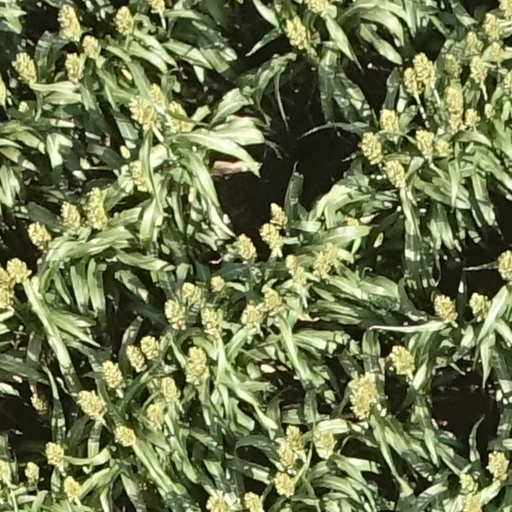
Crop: sorghum